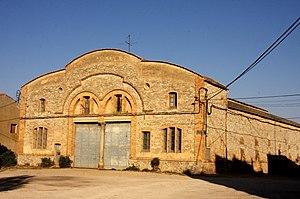
Sant Guim de Freixenet est une municipalité de la province espagnole de Lérida, dans le nord du comté catalan de Segarra.